Jiří Kroha

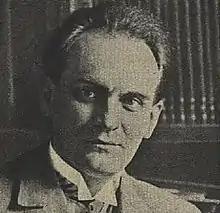
Jiří Kroha in 1931

Jiří Kroha (5 June 1893 – 7 June 1974) was a Czech architect, painter, sculptor, scenographer, designer and pedagogue. He was an important exponent of Czech architecture and design during inter-war period.